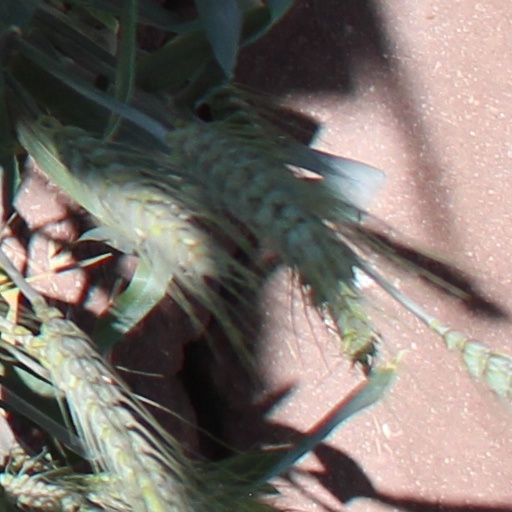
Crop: wheat